Answer in natural language. Considering the relative positions, is black glossy countertop (marked B) above or below Doorway (marked A)? Choose between the following options: above or below
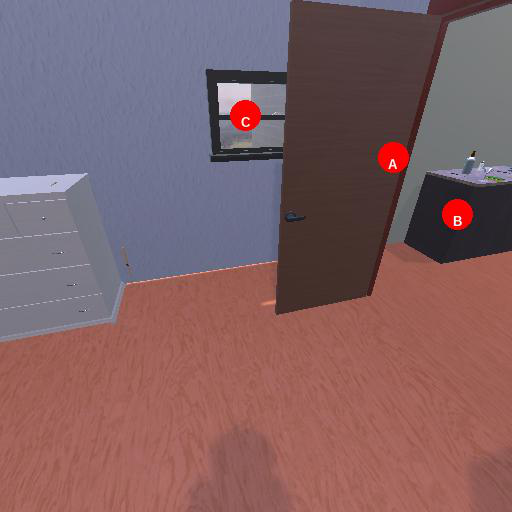
<answer>above</answer>